Transfăgărășan

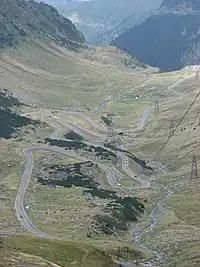
Lower section of the road

Built mainly by military forces, the road had a high financial and human cost. Work was carried out in an alpine climate, at an elevation of , using roughly of dynamite, and employing junior military personnel who were untrained in blasting techniques. Many workers died; official records state that only 40 soldiers lost their lives, but unofficial estimates by workers put the number in the hundreds.